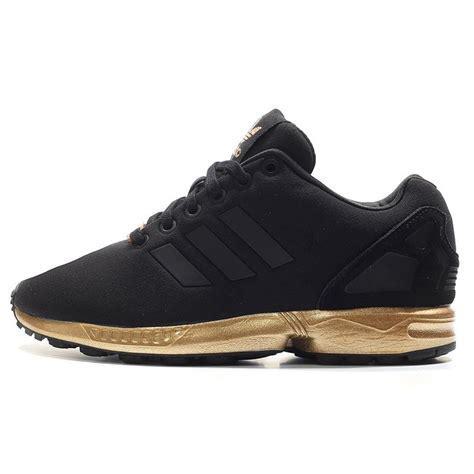
Brand: Adidas
Model: ZX Flux